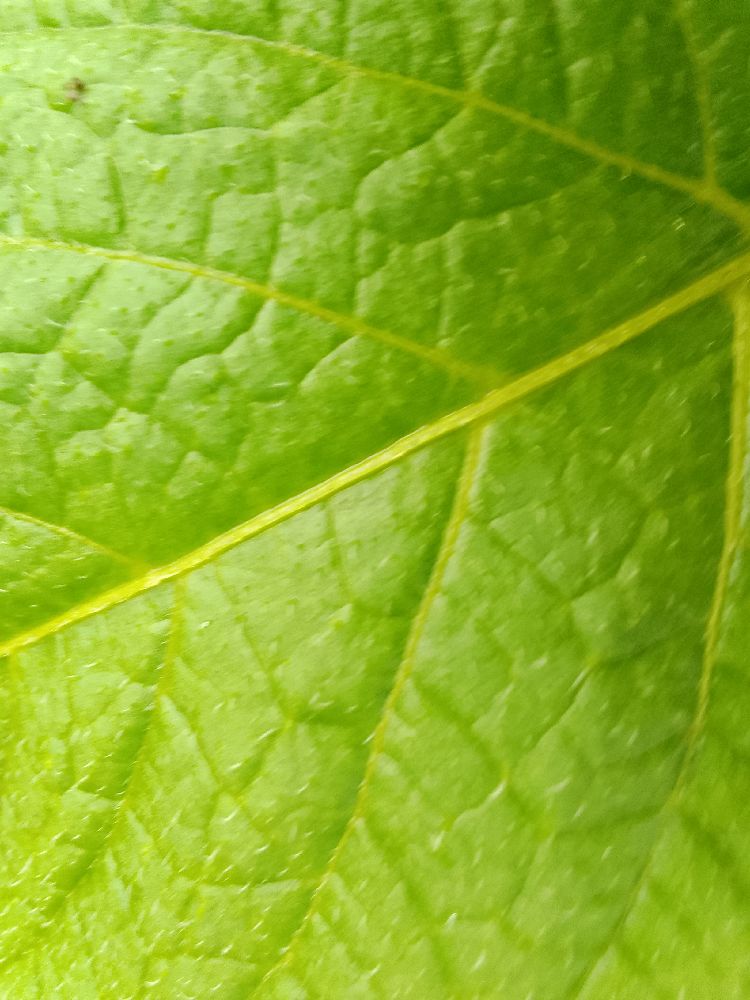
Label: Healthy